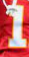
Number: 1